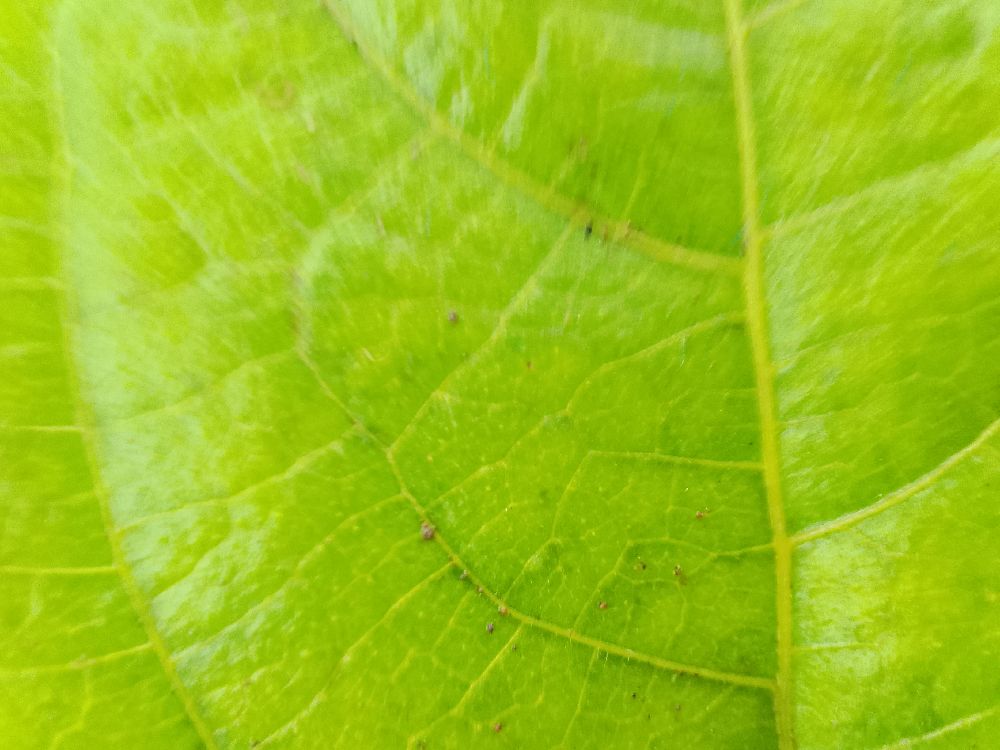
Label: healthy